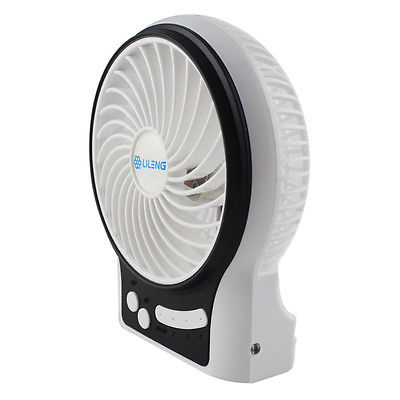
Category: fan